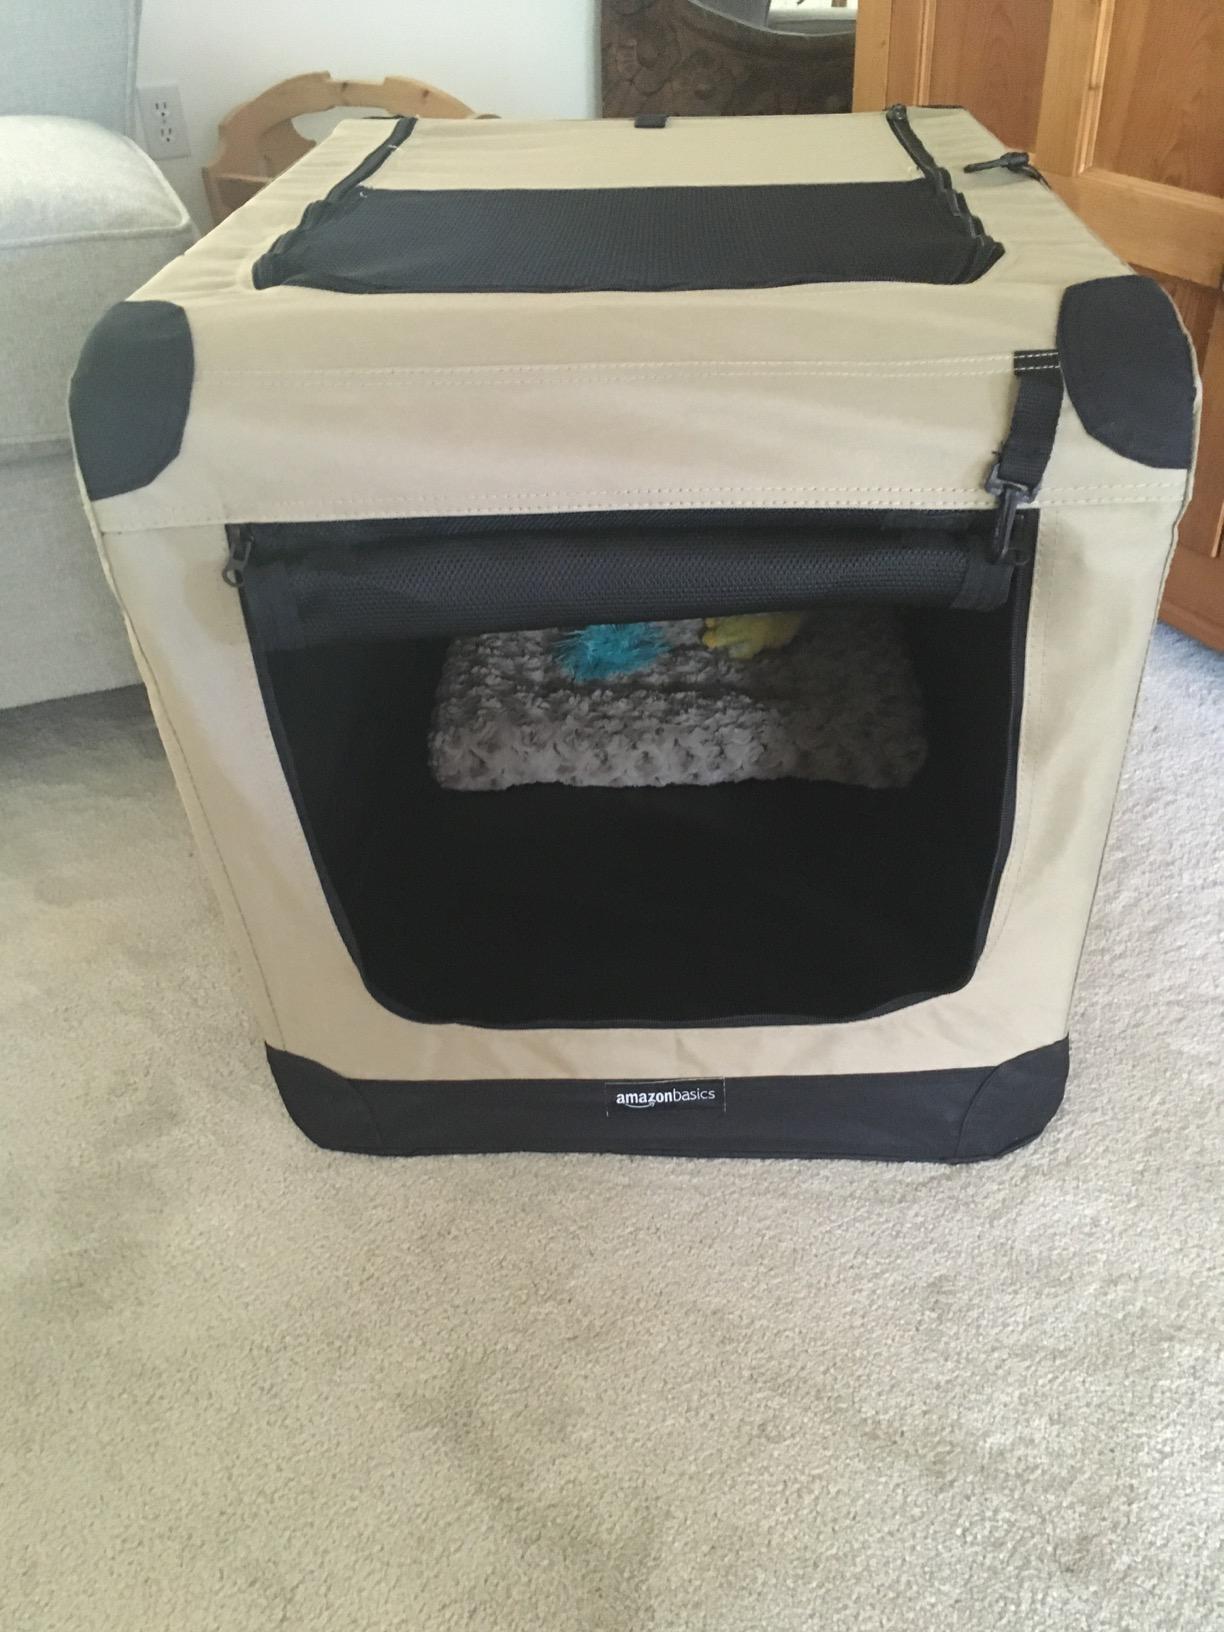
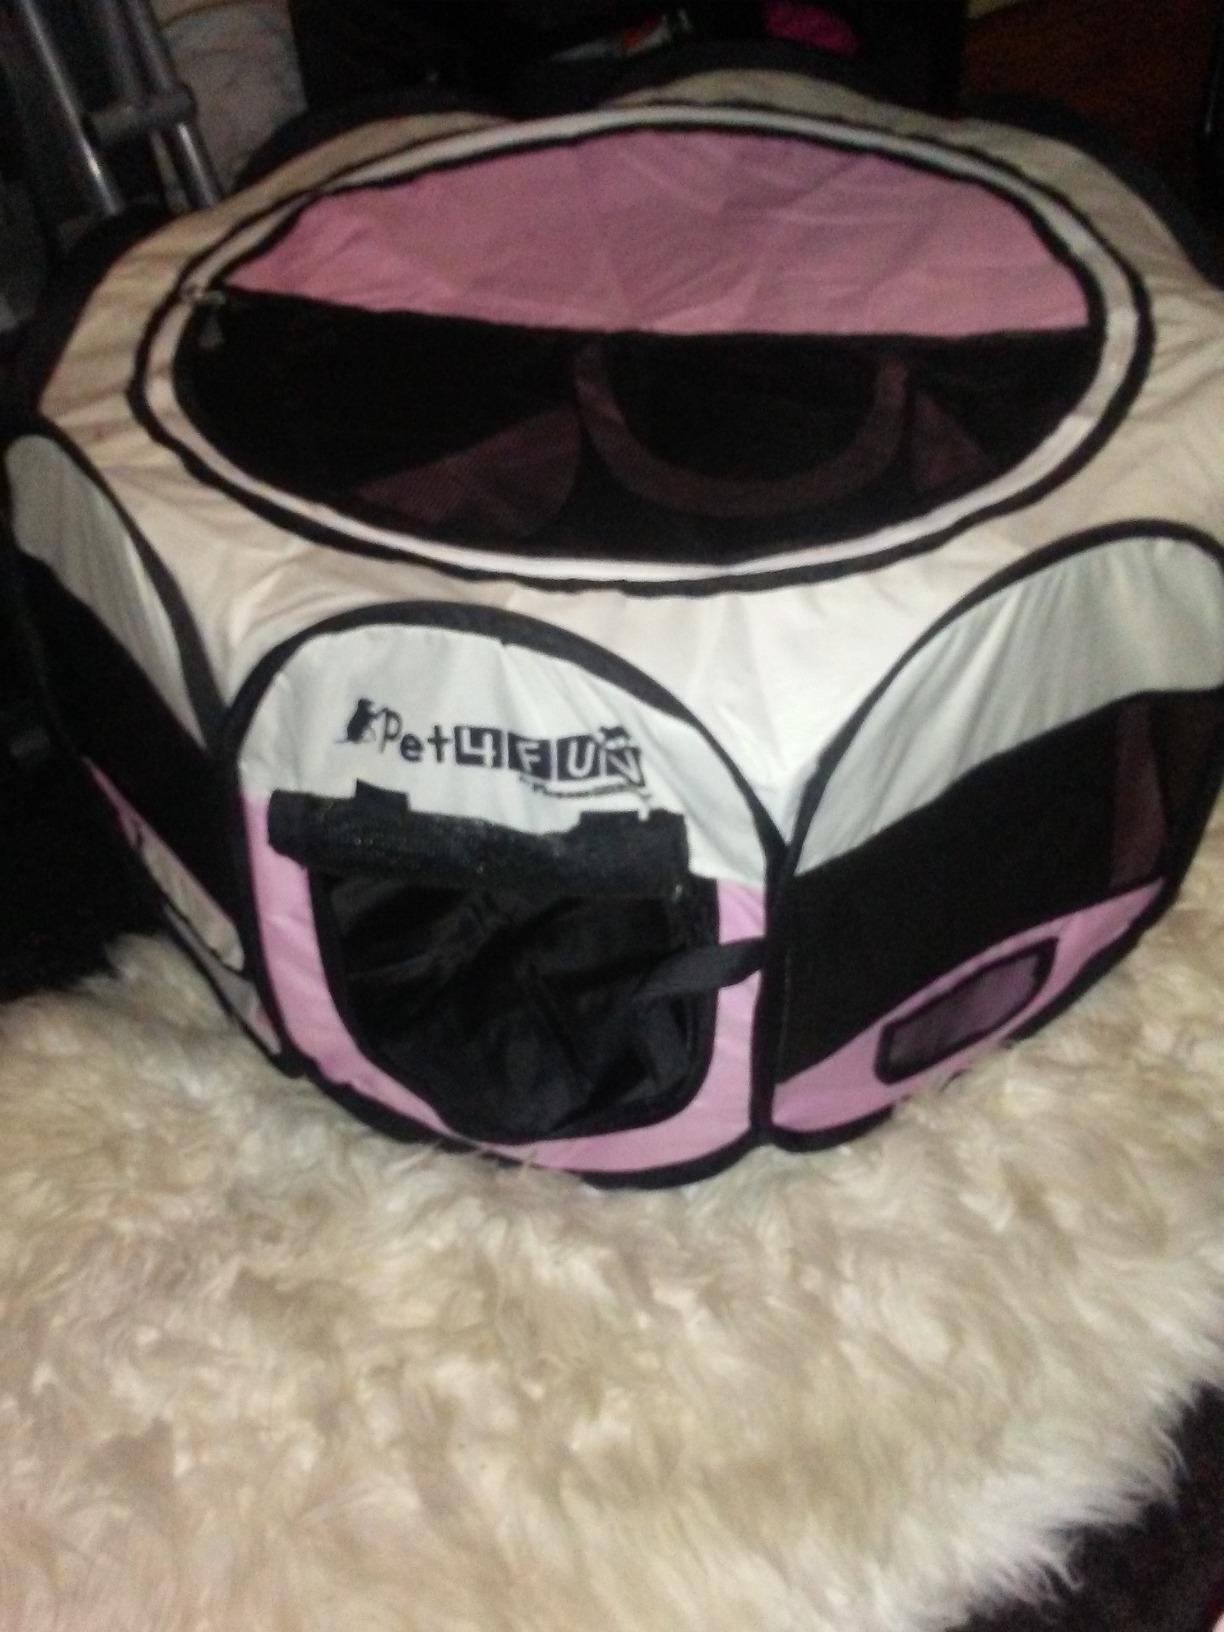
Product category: items_kennel
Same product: no